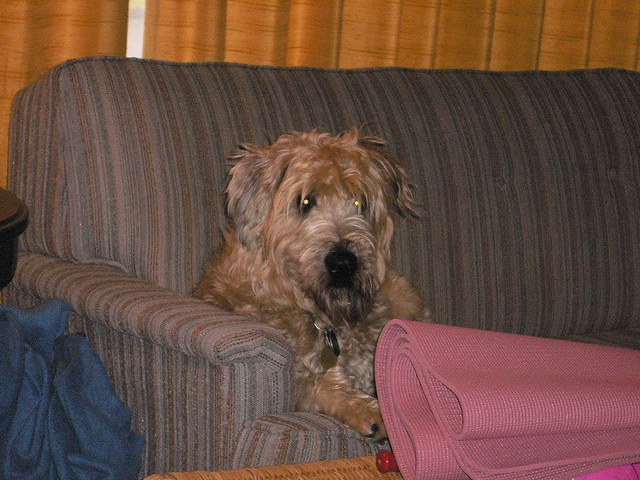
The thing in the photo has all the earmarks of being interesting.

A dog brown furry dog sitting on a couch
The furry dog is sitting comfortably on the couch.
One light brown shaggy dog sitting on top of a couch.
The dogs coloring makes it look like he is actually a part of the couch.